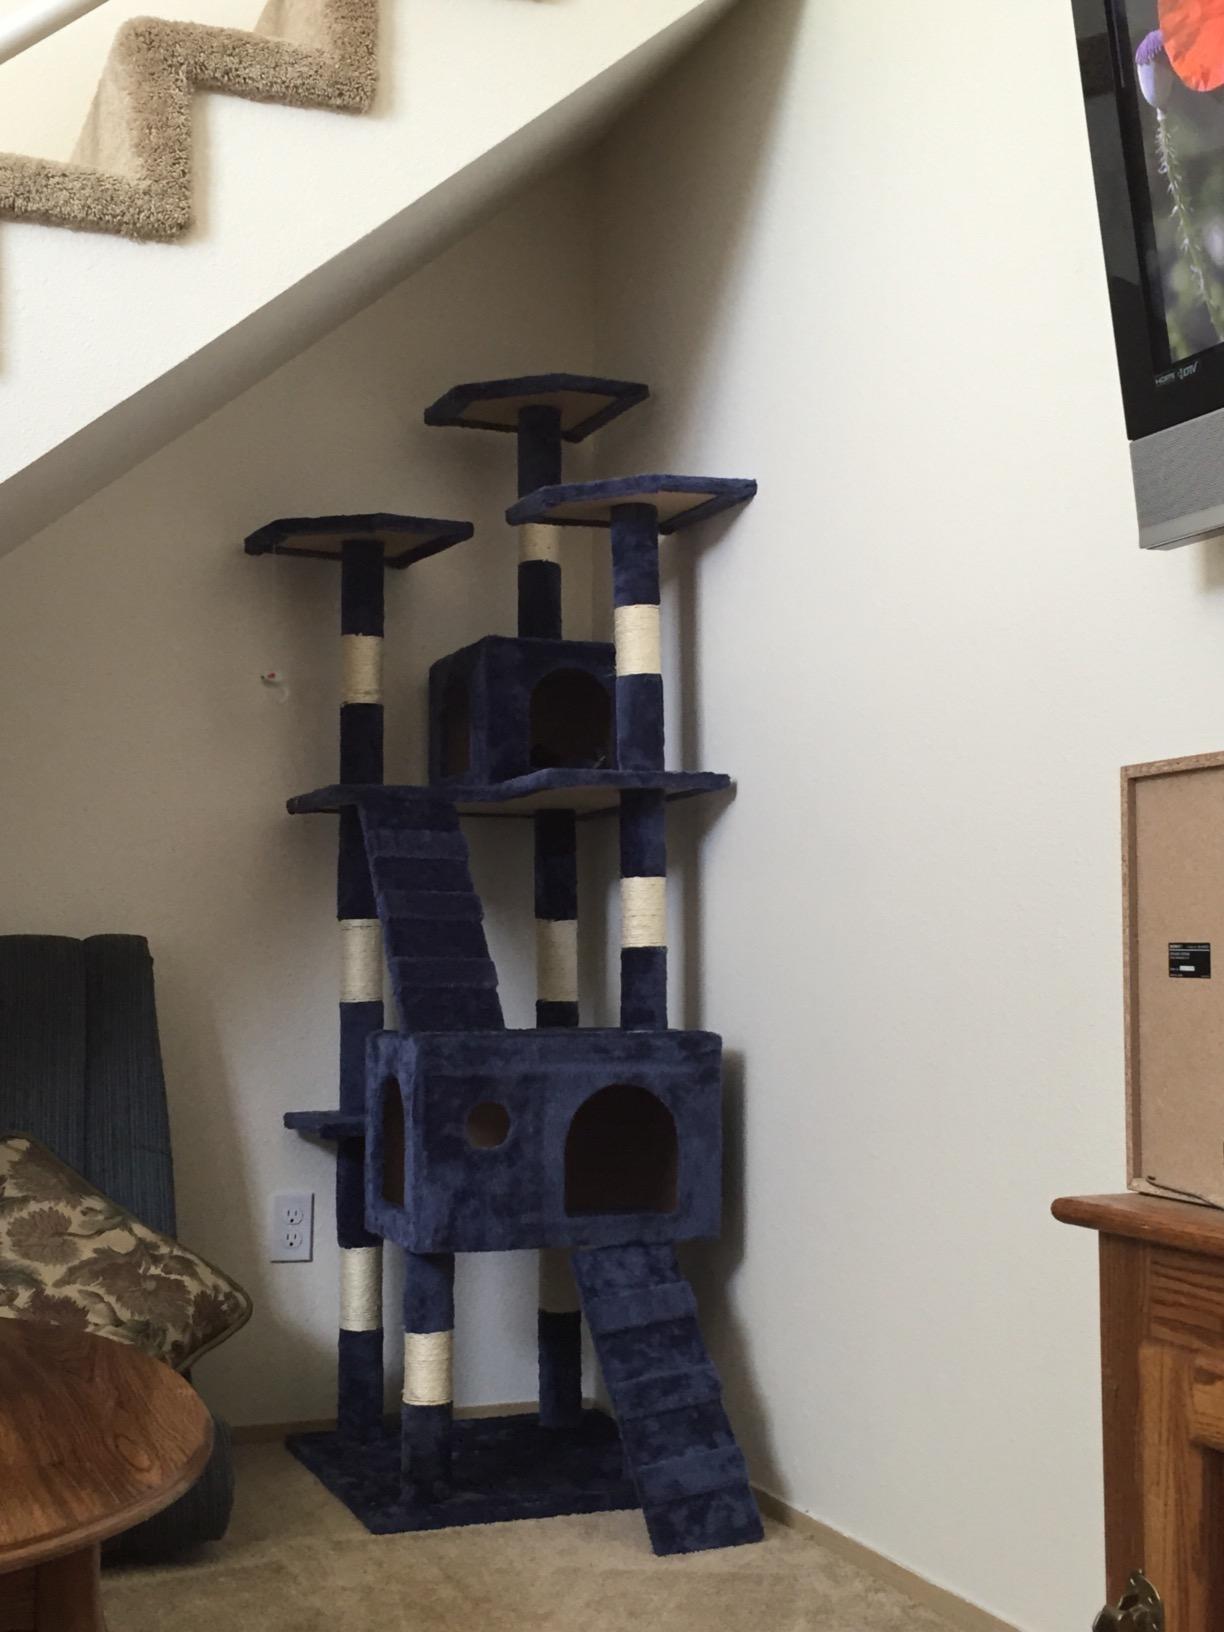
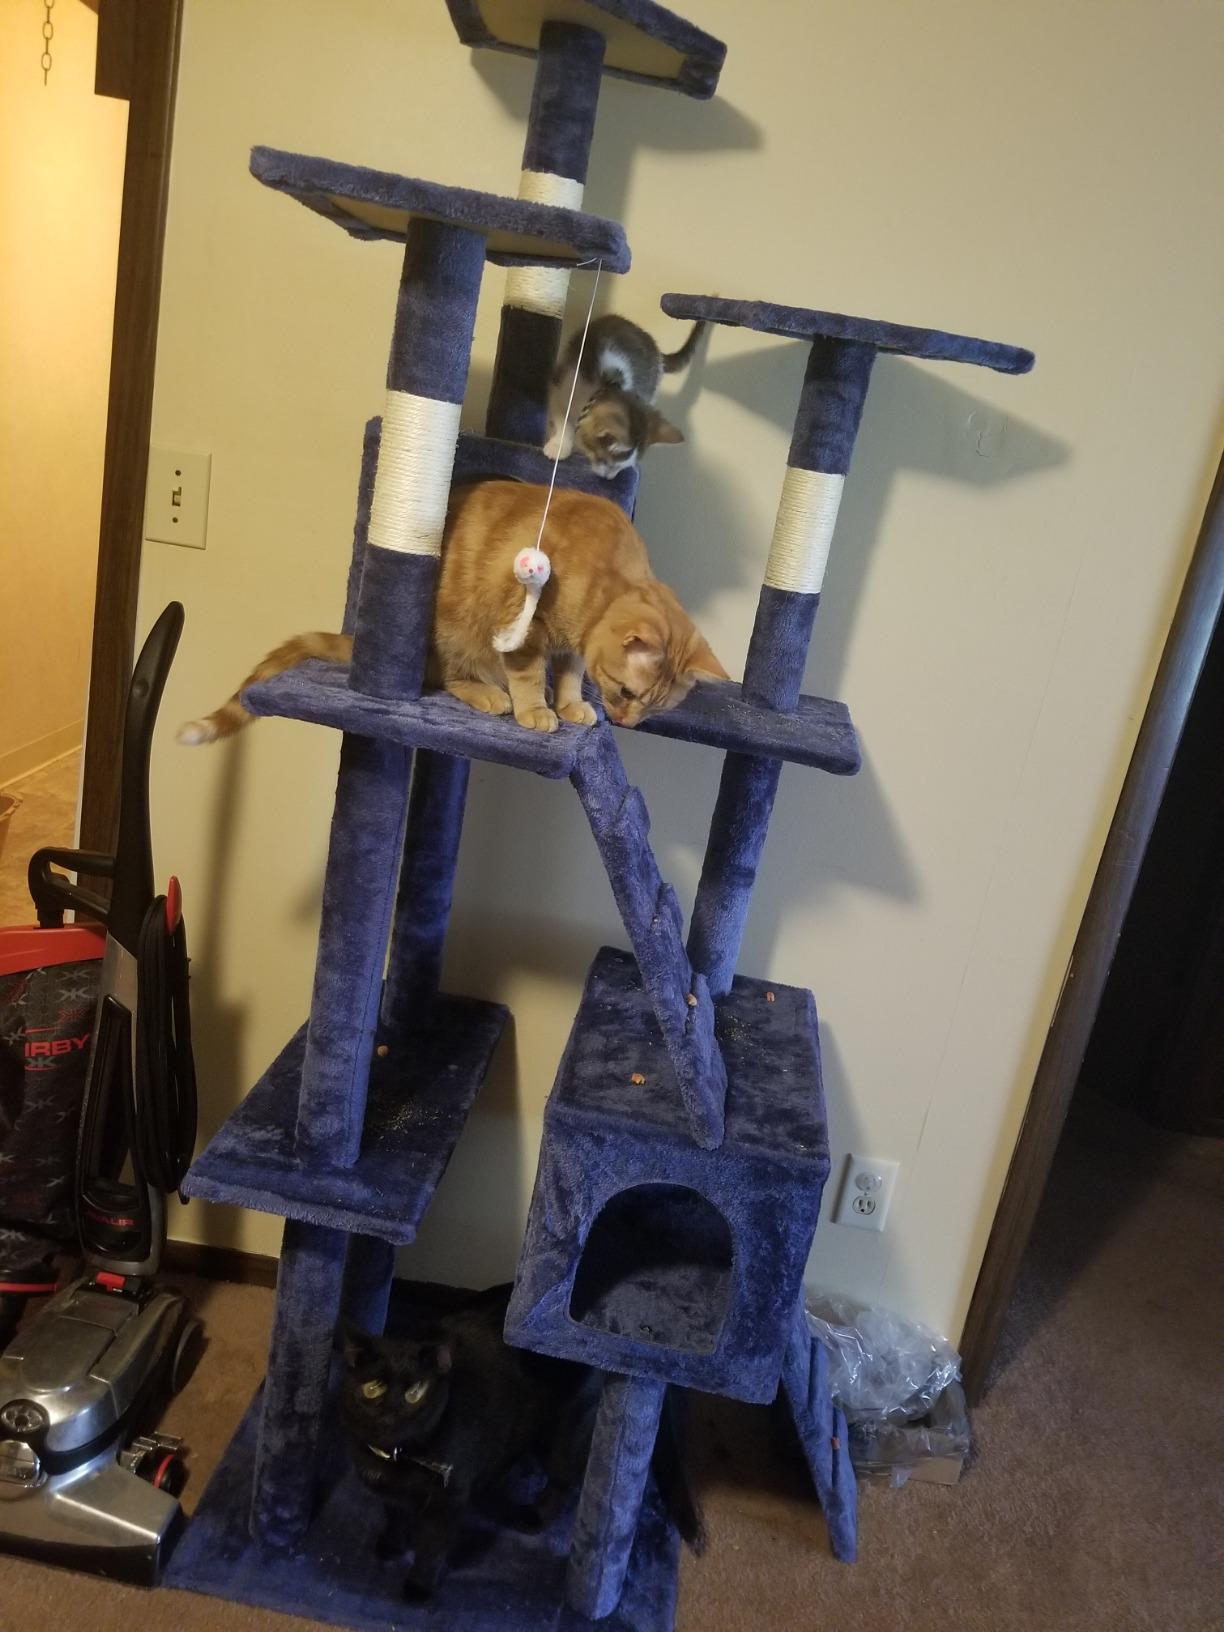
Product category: items_cat tree
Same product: yes